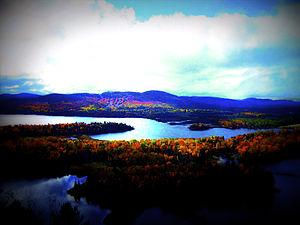
Paysage
Saint-Donat, appelé aussi Saint-Donat-de-Montcalm, est une municipalité du Québec située dans la MRC de la Matawinie dans Lanaudière.